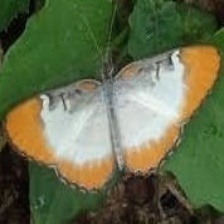
Species: MESTRA